Ankershagen

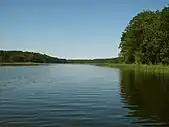

Ankershagen is located directly on the Müritz National Park on an east-west glacial terminal moraine ridge , which forms the watershed between the waters flowing into the Baltic Sea and the North Sea: to the north the streams flow into the Baltic Sea and to the south into the North Sea (Havel and Elbe).